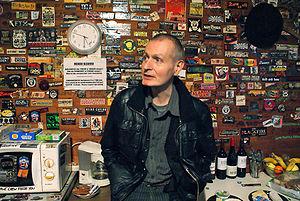
Jacques Duvall avant un concert à Rennes, janvier 2010.
Jacques Duvall, de son vrai nom Éric Verwilghen, est un chanteur et parolier belge né le 1ᵉʳ août 1952 à Schaerbeek. Il est également connu sous les pseudonymes de Hagen Dierks ou de Inger Asten.